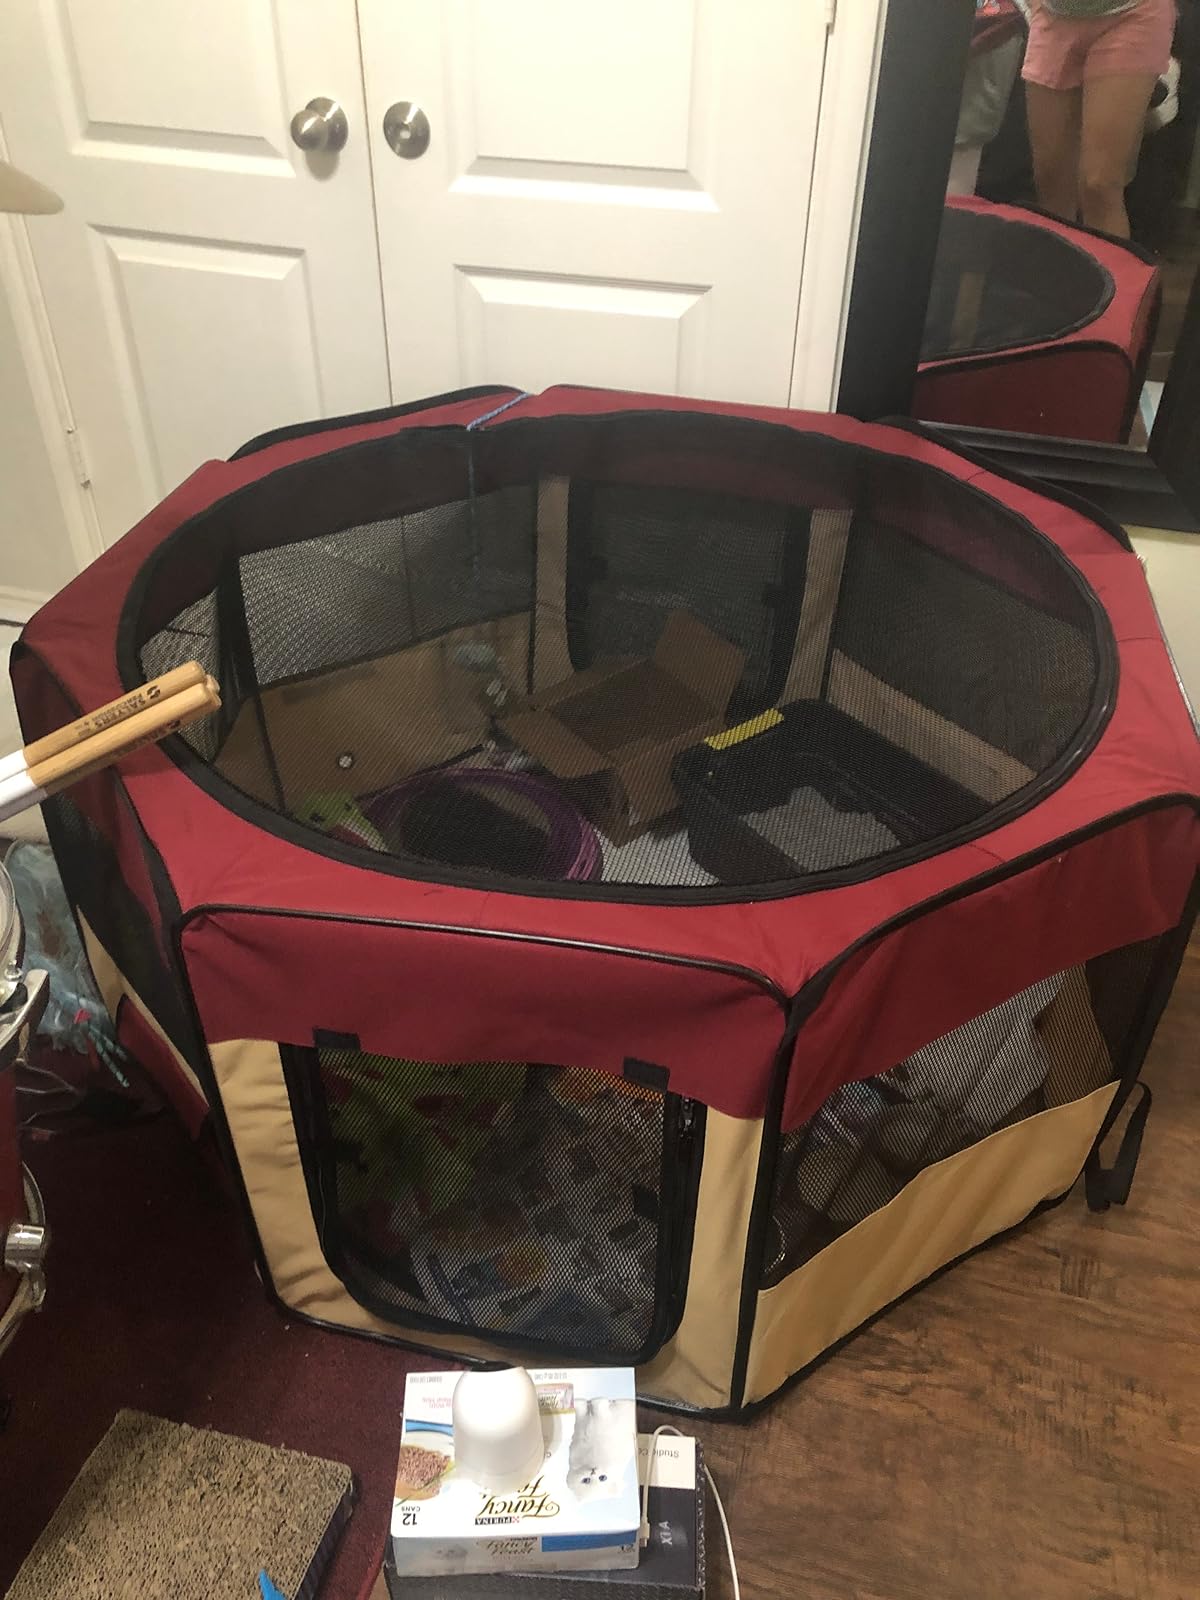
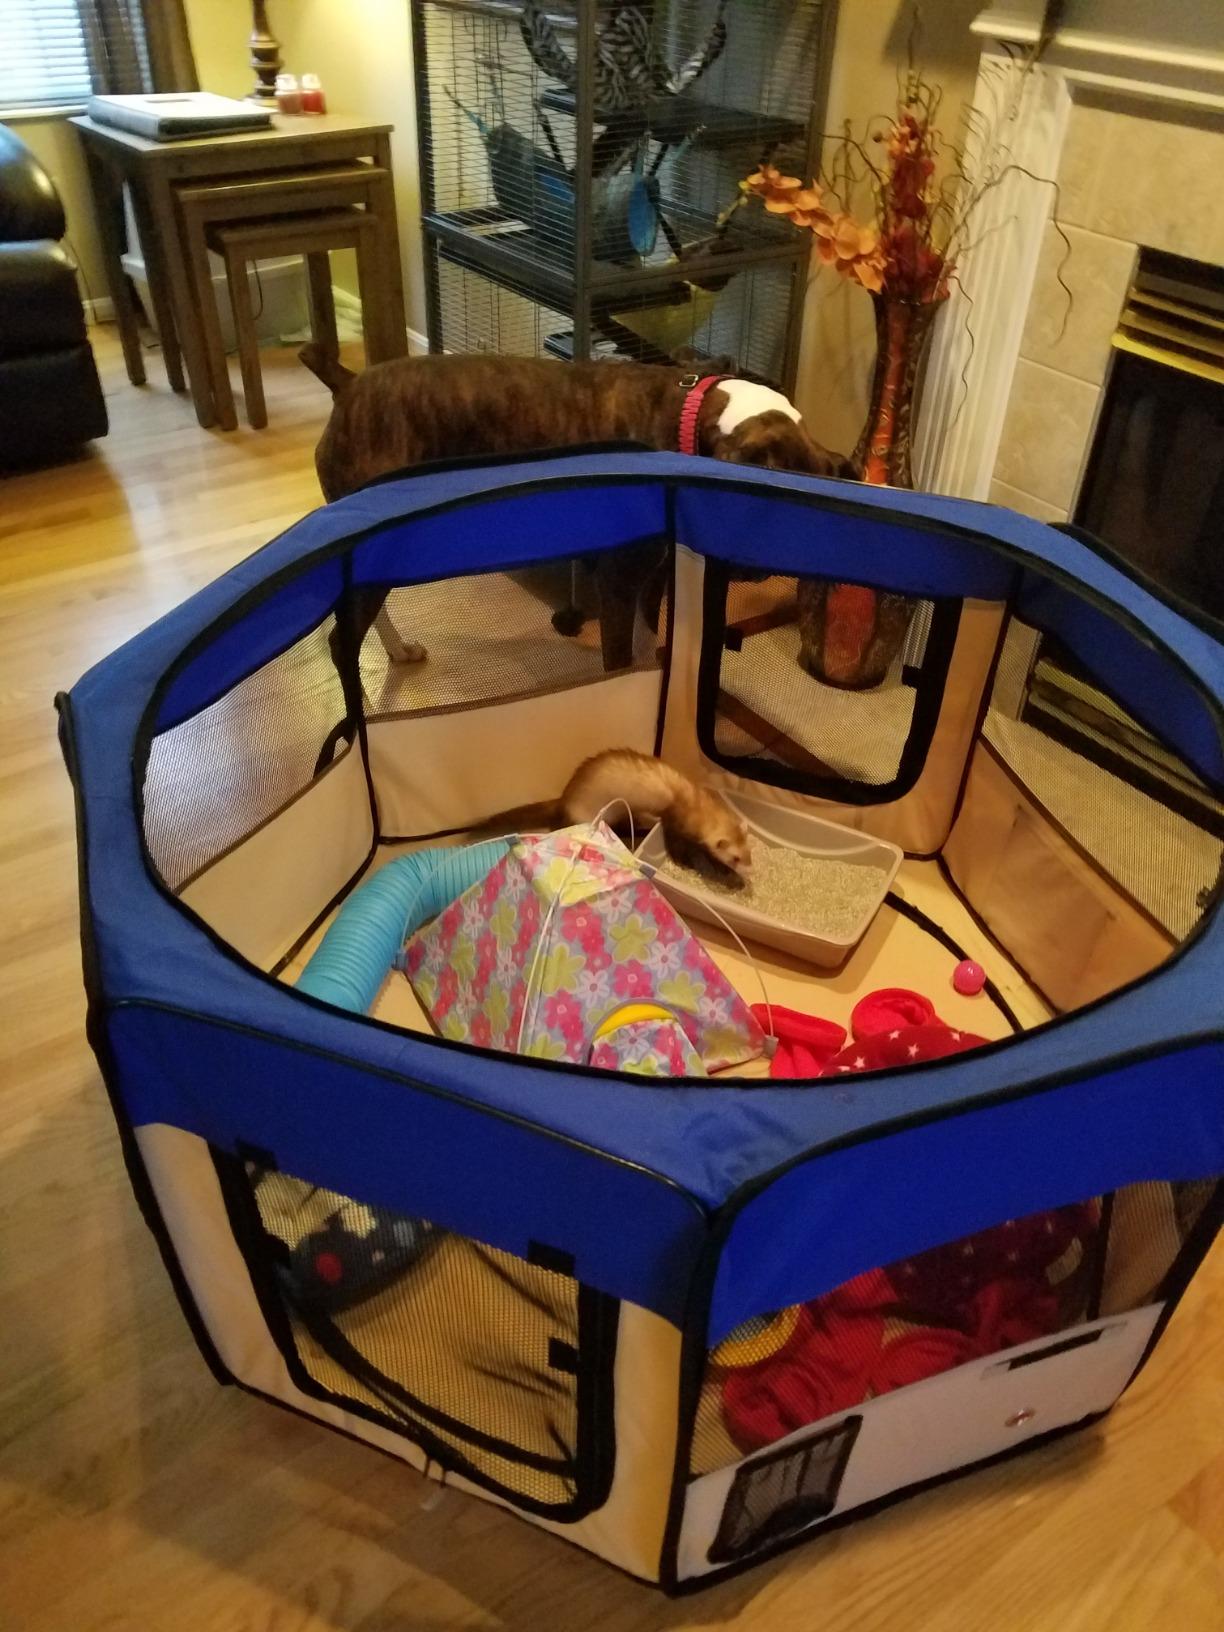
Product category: items_kennel
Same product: no